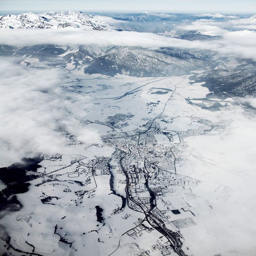
towns and villages through the mountains